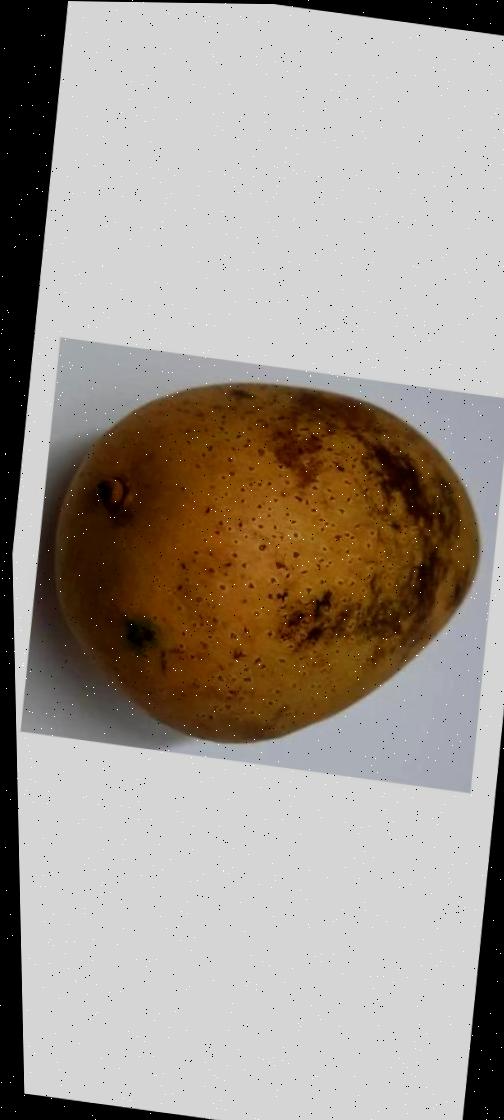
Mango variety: Ashshina Classic